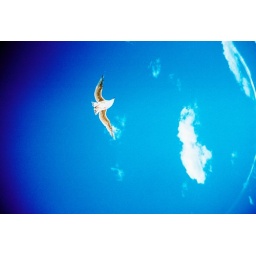
Flying in blue sky